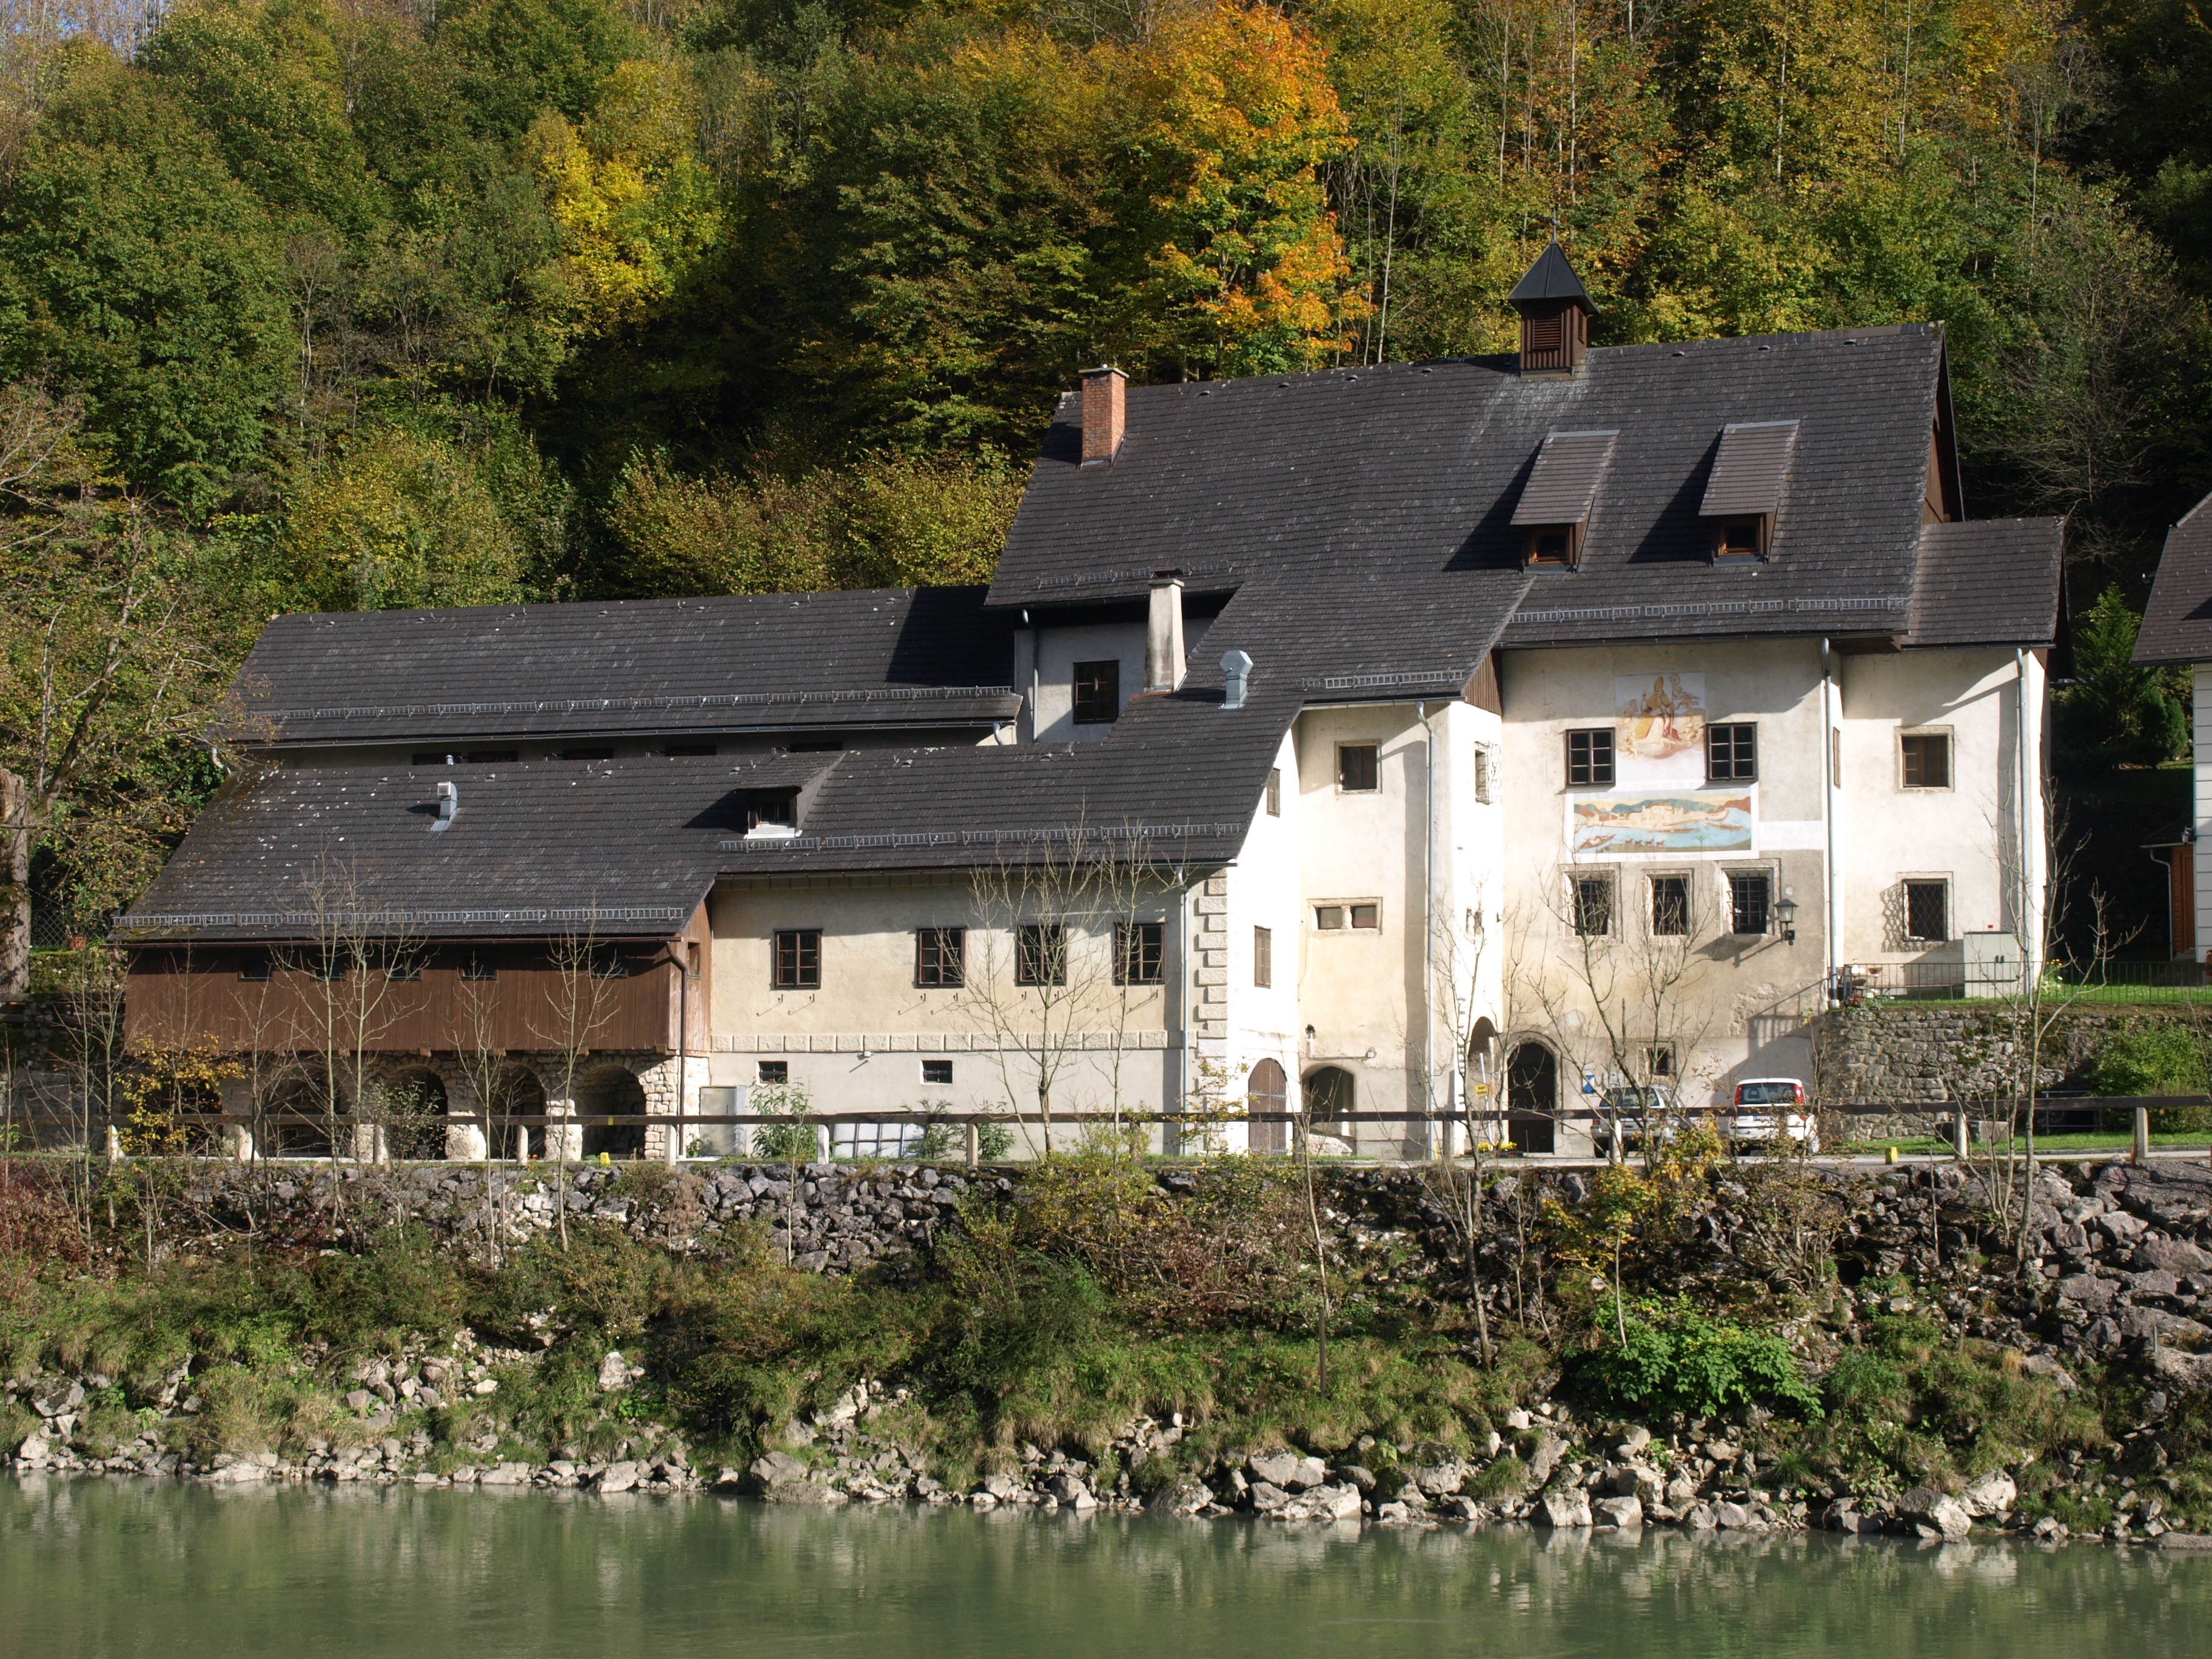
mansion, house, building, chateau, home, monument, village, museum, cottage, property, austria, farmhouse, heritage, estate, cultural, manor house, rural area, ober sterreich, weyer, taverne am kasten